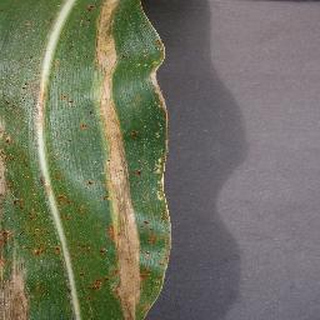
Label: corn_northern_leaf_blight